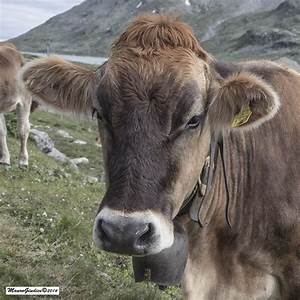
Label: cow